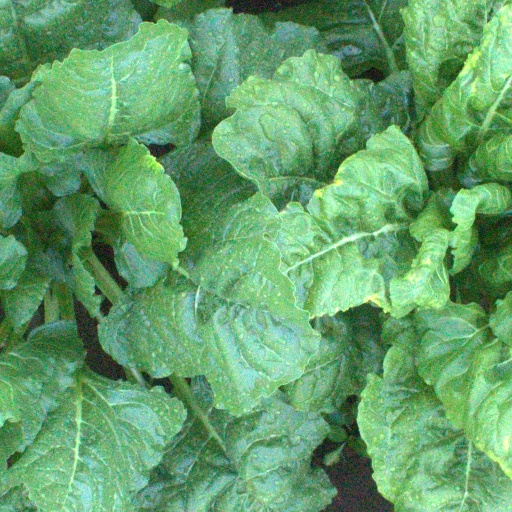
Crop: sugar beet